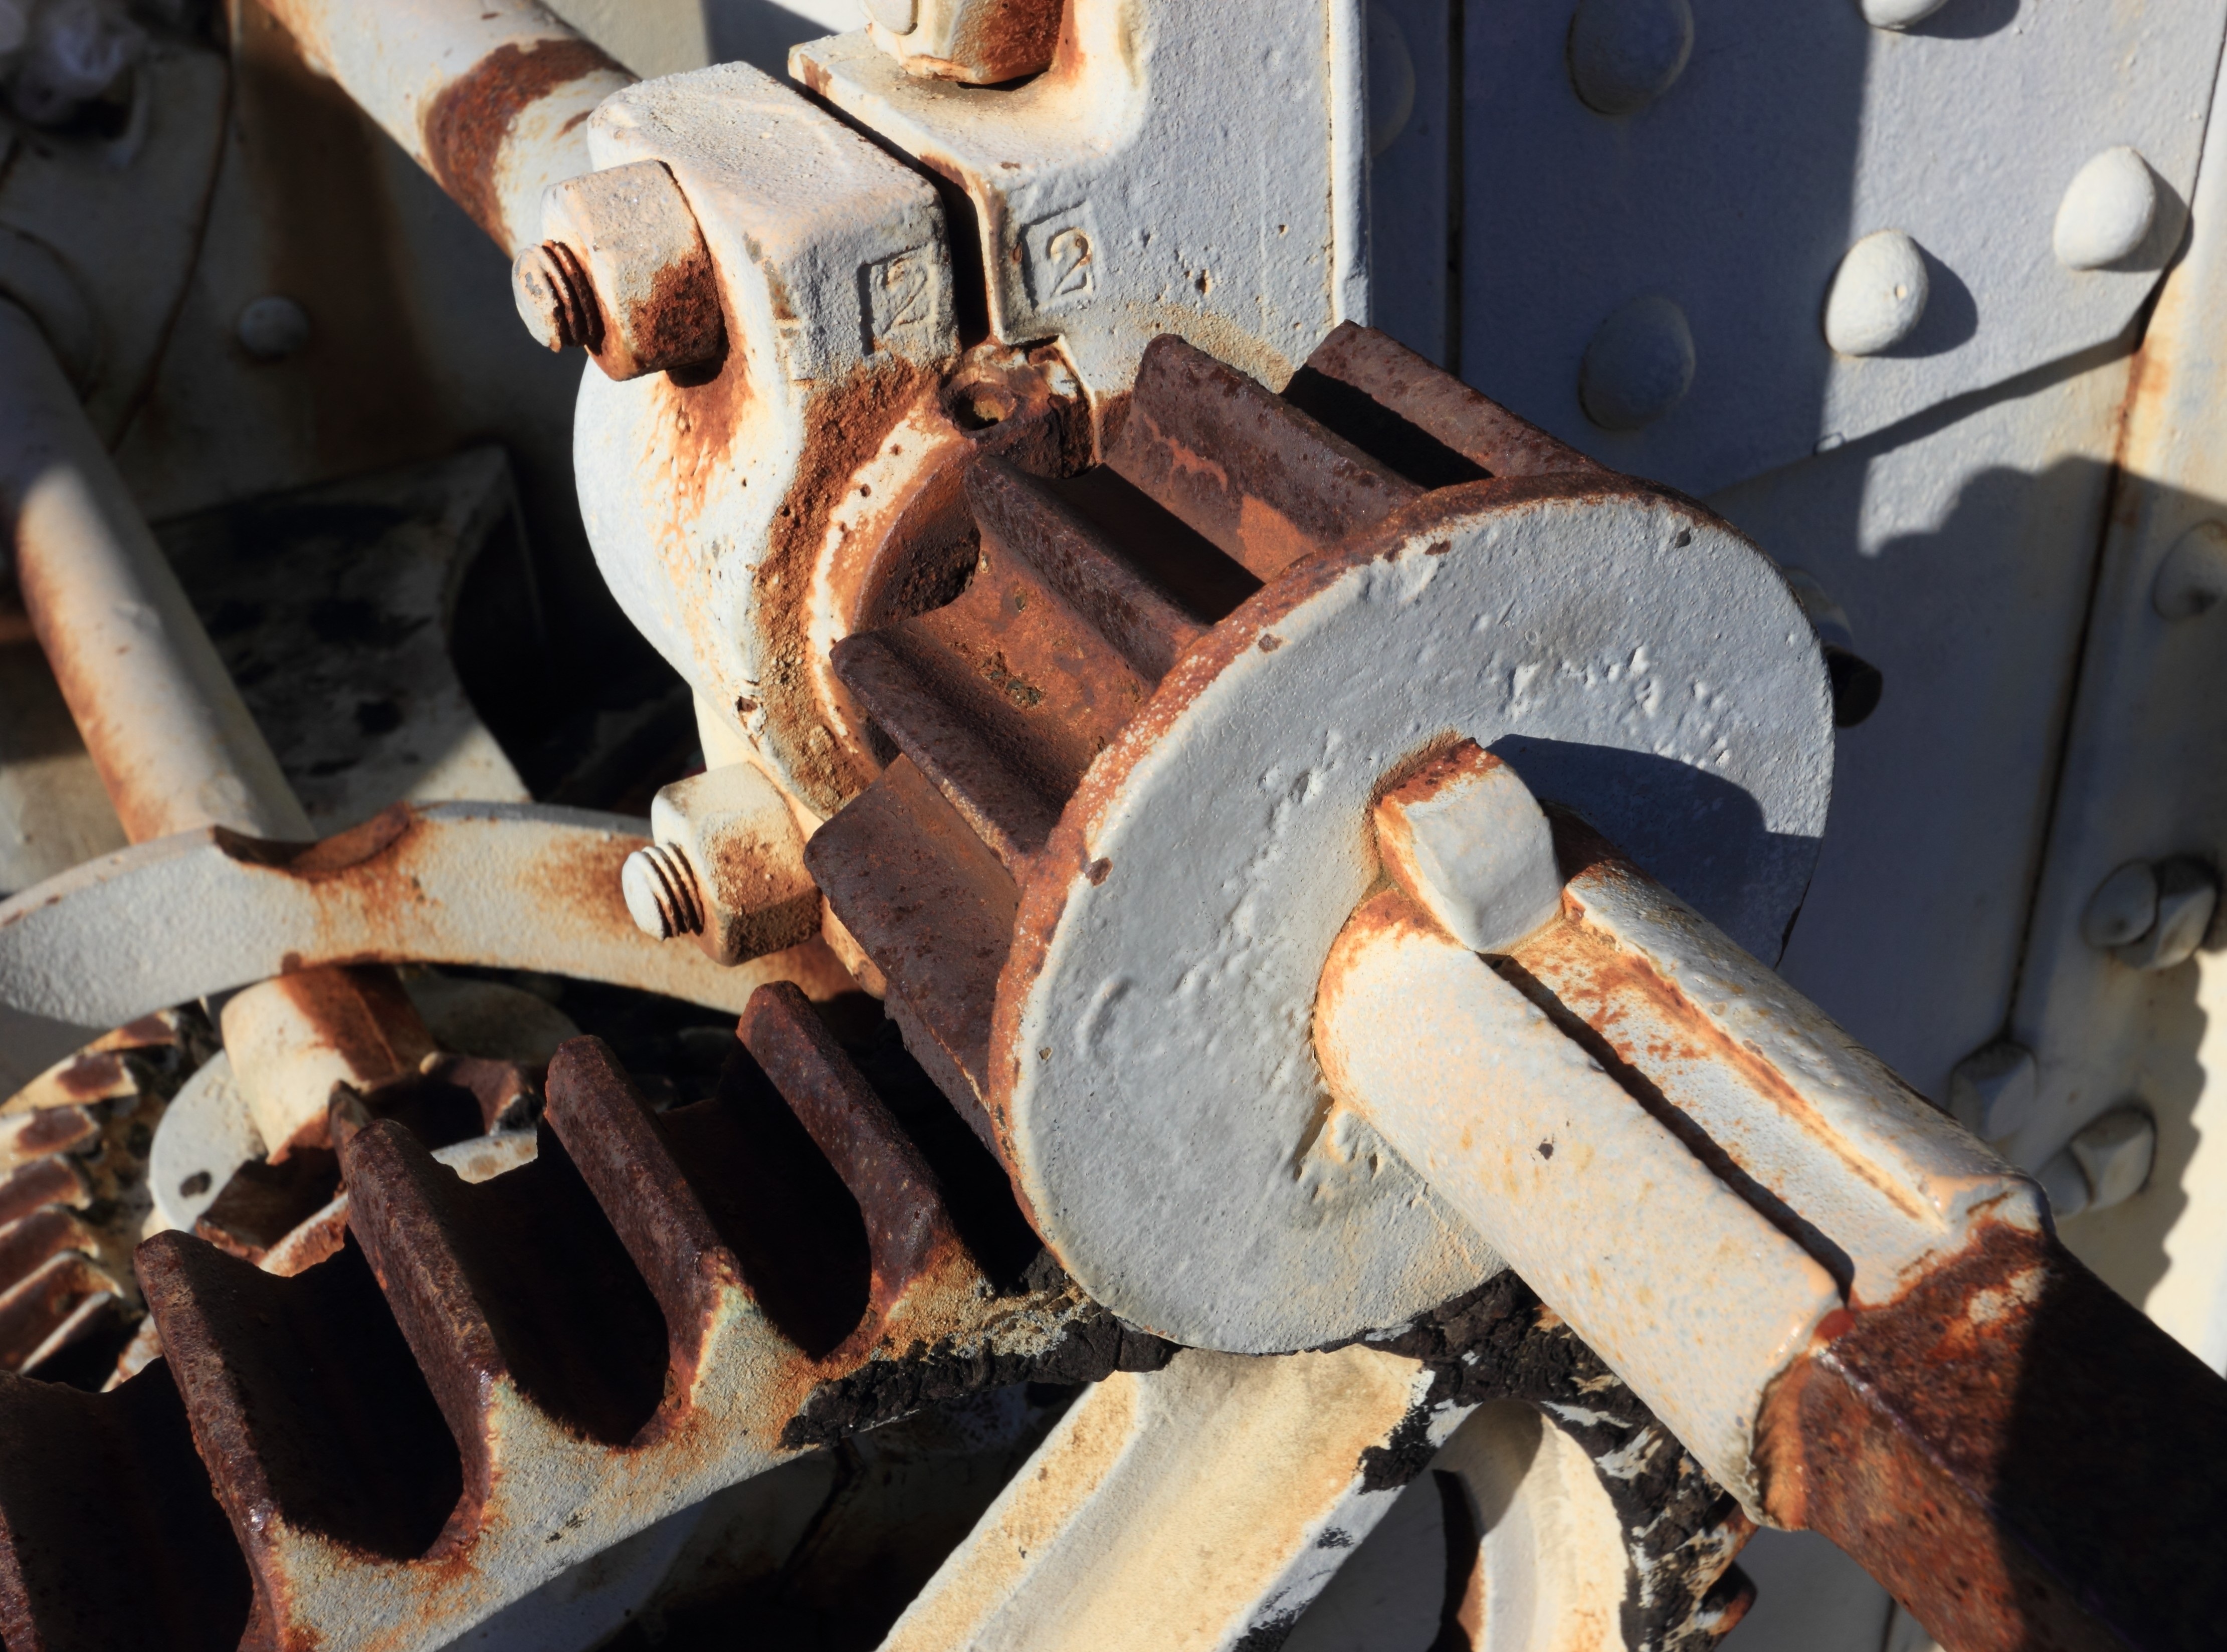
wood, wheel, rust, vehicle, machine, gears, engine, portugal, crane, porto